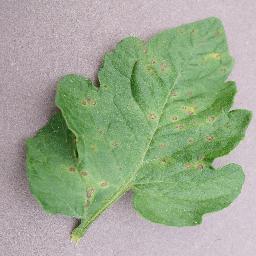
Label: Tomato___Septoria_leaf_spot